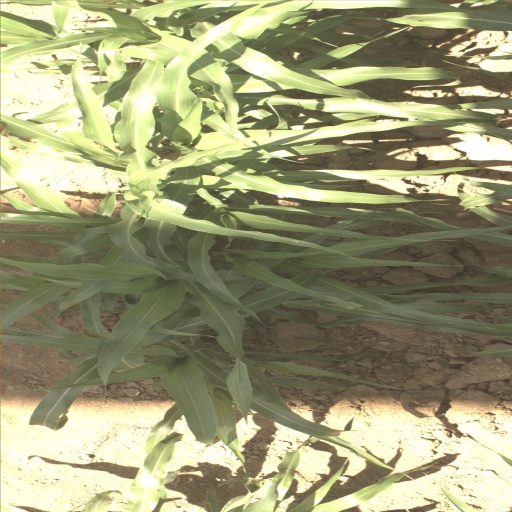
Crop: sorghum